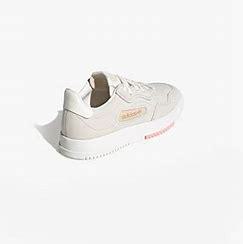
Brand: Adidas
Model: SC Premiere